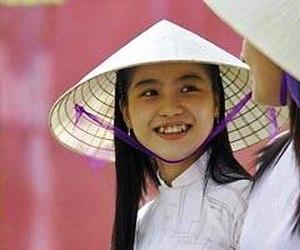
Le nón lá est un chapeau caractéristique du Viêt Nam. Il s'agit d'un chapeau conique réalisé en feuilles de latanier. Il est très largement utilisé dans les campagnes comme protection contre le soleil ou la pluie, notamment par les agriculteurs travaillant dans les rizières. Il n'est pas seulement utilisé au Viêt Nam, mais également au Cambodge ou au Laos et a des homologues en Indonésie, en Chine, au Japon…